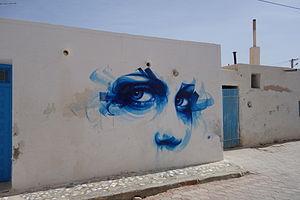
Djerbahood est une manifestation d'art urbain durant laquelle des artistes du monde entier investissent le village tunisien d’Erriadh sur l'île de Djerba pour réaliser 250 œuvres créées pour l'occasion. Elle est lancée par la Galerie Itinerrance de Paris en juin 2014.